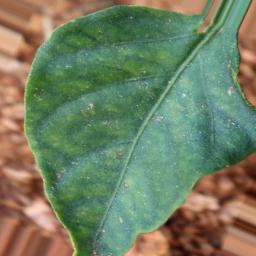
Label: nutritional